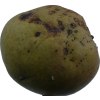
Label: pear